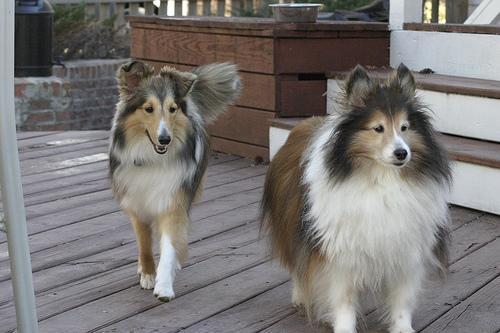
Shetland_sheepdog